Sulphur Bank Mine

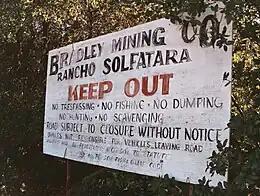
Rancho Solfatara sign

By 1893, Frederick Bradley assumed management (but not ownership) of the Bunker Hill lead mine, near Coeur d' Alene, Idaho. Between 1894 and 1904 Bradley made the money-losing low-grade ore profitable but at the cost of a civil war between the mining company and the Western Federation of Miners union. Testimony at the 1906 murder trial of Big Bill Haywood, the union treasurer disclosed the two assassination attempts on Bradley in San Francisco in 1904. Bradley then went off to Alaska to turn two money-losing gold operations into profitable ventures. Mt. Bradley in Alaska is named for him.